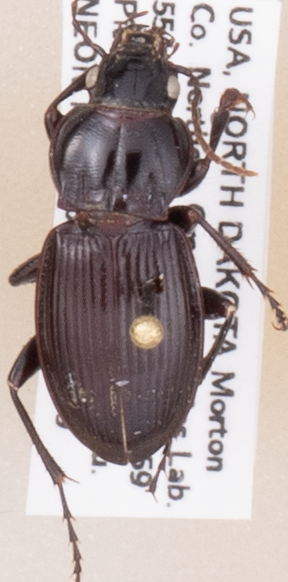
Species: Cyclotrachelus torvus
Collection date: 2019-07-09
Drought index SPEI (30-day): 0.17
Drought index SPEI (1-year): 1.28
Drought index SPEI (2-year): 1.13